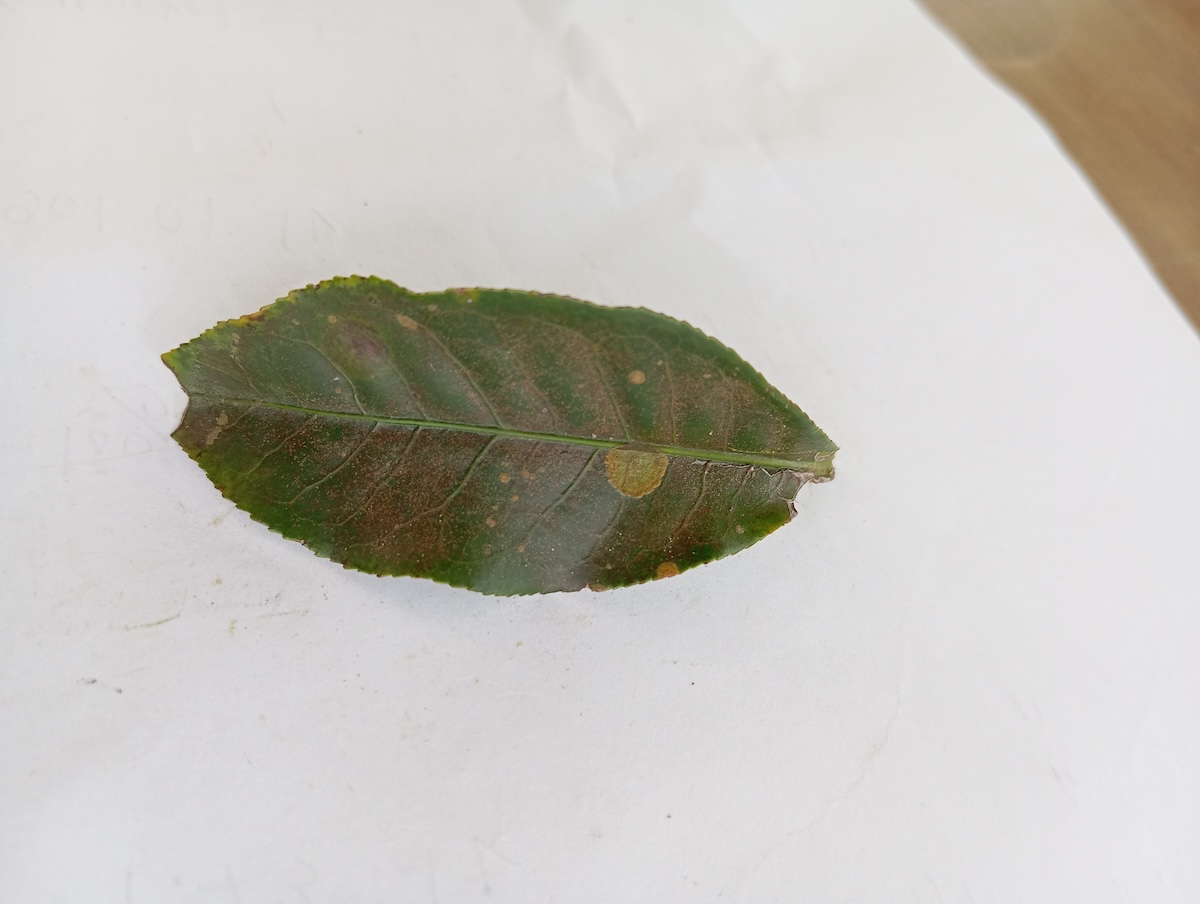
Label: Red spider